Battle of Groton Heights

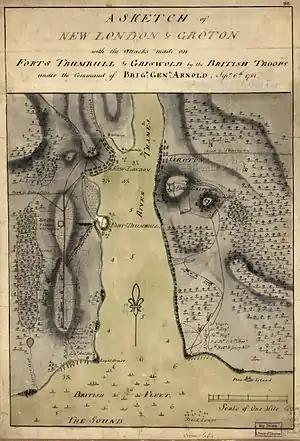
A 1781 map depicting the British military movements

At sunrise on September 6, the British landed on both sides of the mouth of the Thames River. The people of the town could do nothing but evacuate, and several ships in the harbor escaped upstream. The 800-man detachment that Arnold led in New London met with no resistance. The defenders of Fort Trumbull, 23 men led by Captain Shapley, fired a single volley, spiked the guns, and boarded boats to cross the river to Fort Griswold, following orders left by Colonel Ledyard. Seven of Shapley's men were wounded, and one of the boats was captured; the detachment that Arnold sent to take Fort Trumbull sustained four or five killed or wounded, according to Arnold's account. Arnold's troops continued into the town where they set about destroying stockpiles of goods and naval stores. Under the orders given, parts of the town were supposed to be spared, some of which was the property of those secretly loyal to the British, but at least one of the storehouses contained a large quantity of gunpowder, which Arnold evidently had not known. When it ignited, the resulting explosion set fire to the surrounding buildings. The fire was soon uncontrollable and 143 buildings were consumed by flames. Several ships in the harbor were able to escape upriver when the wind changed.